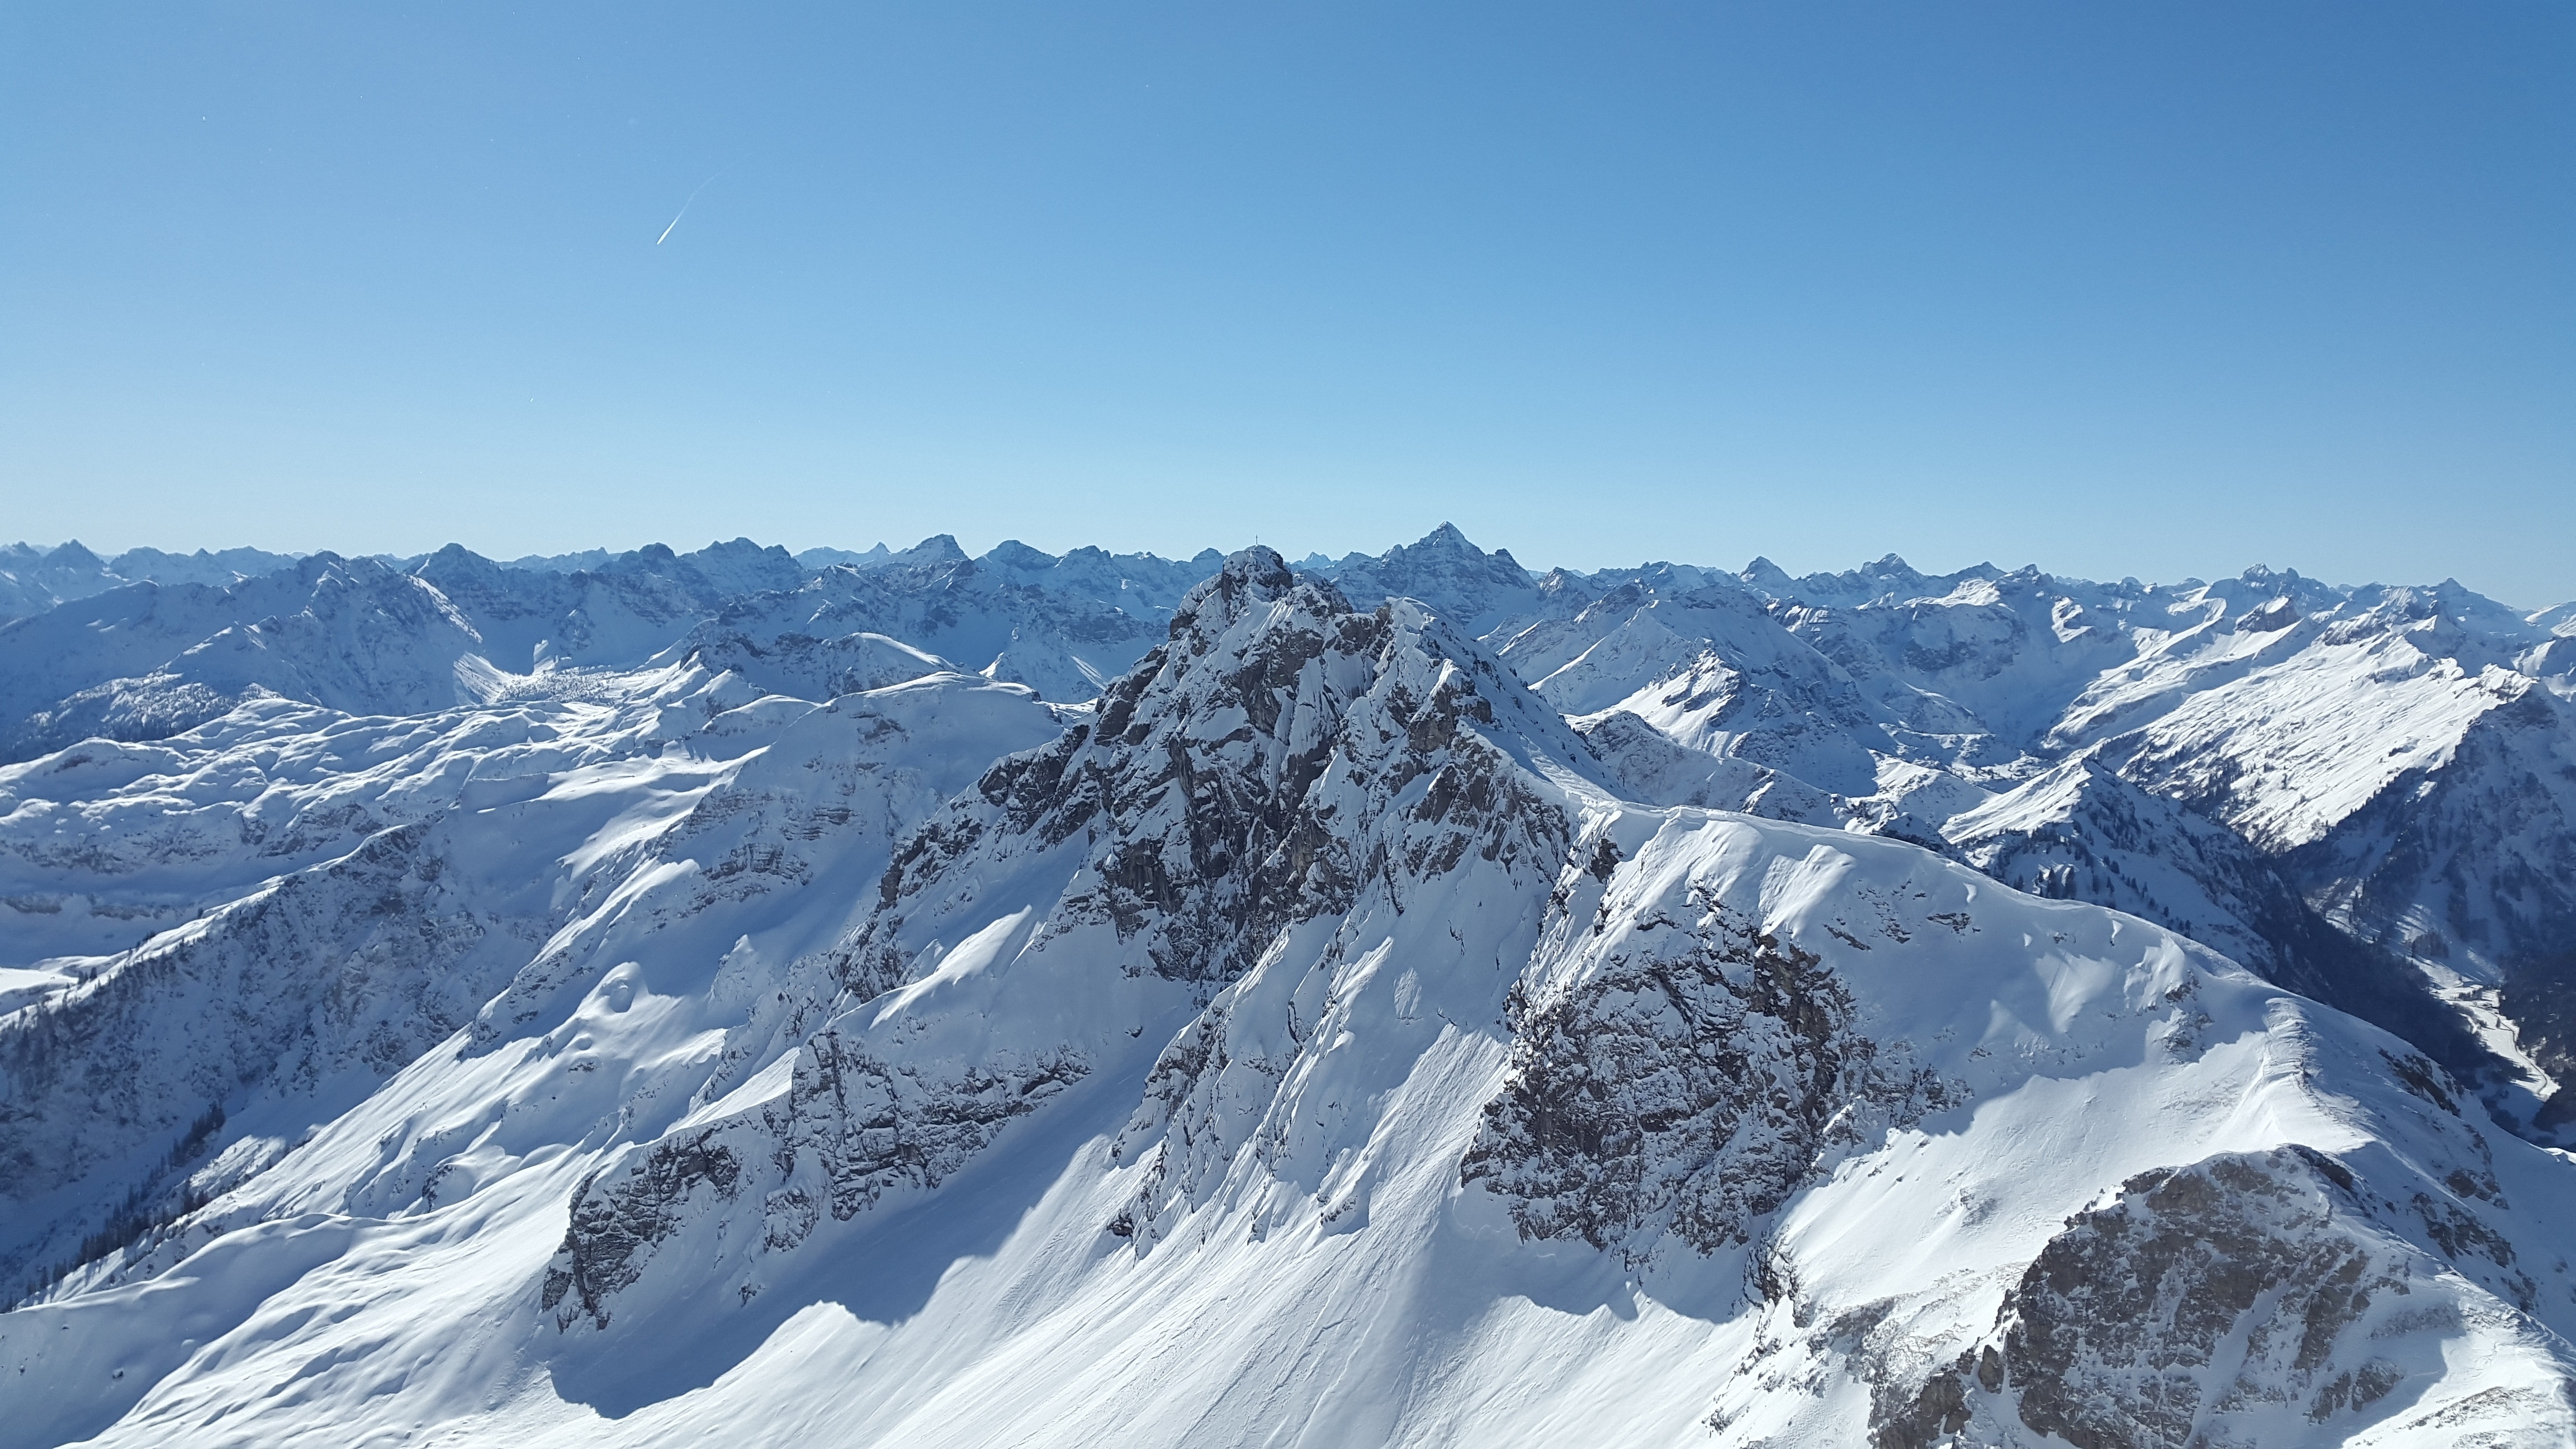
mountainous landforms, mountain range, mountain, landform, geographical feature, snow, massif, winter, weather, ridge, geological phenomenon, alps, piste, ar te, season, ski mountaineering, ski touring, resort, sports, mountaineering, summit, winter sport, skiing, cirque, mountain pass